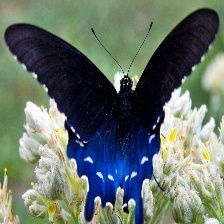
Species: PIPEVINE SWALLOW